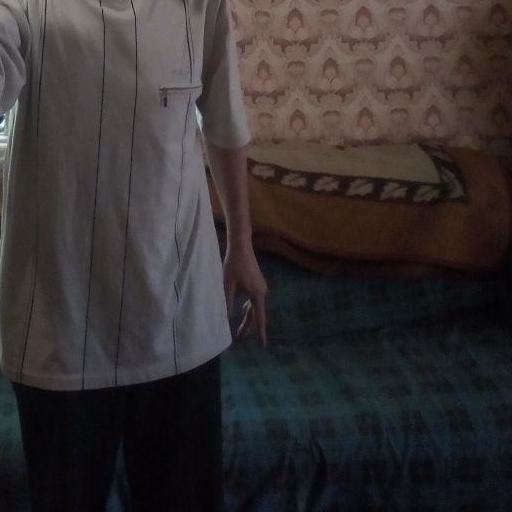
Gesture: no_gesture